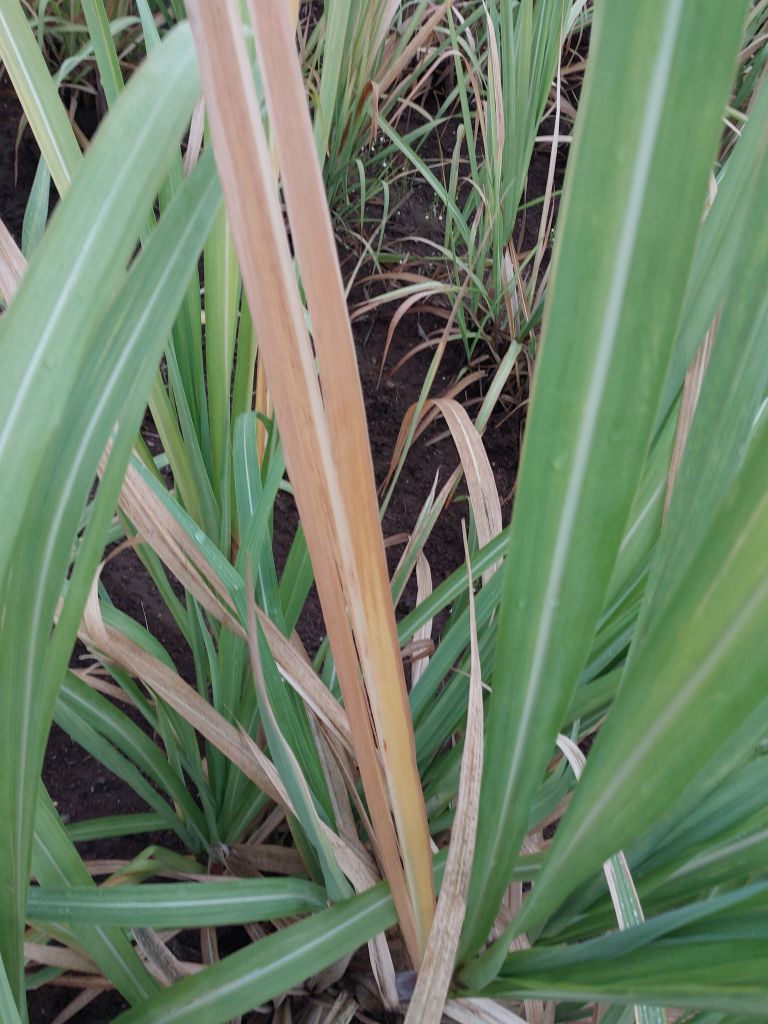
Label: Yellow Leaf